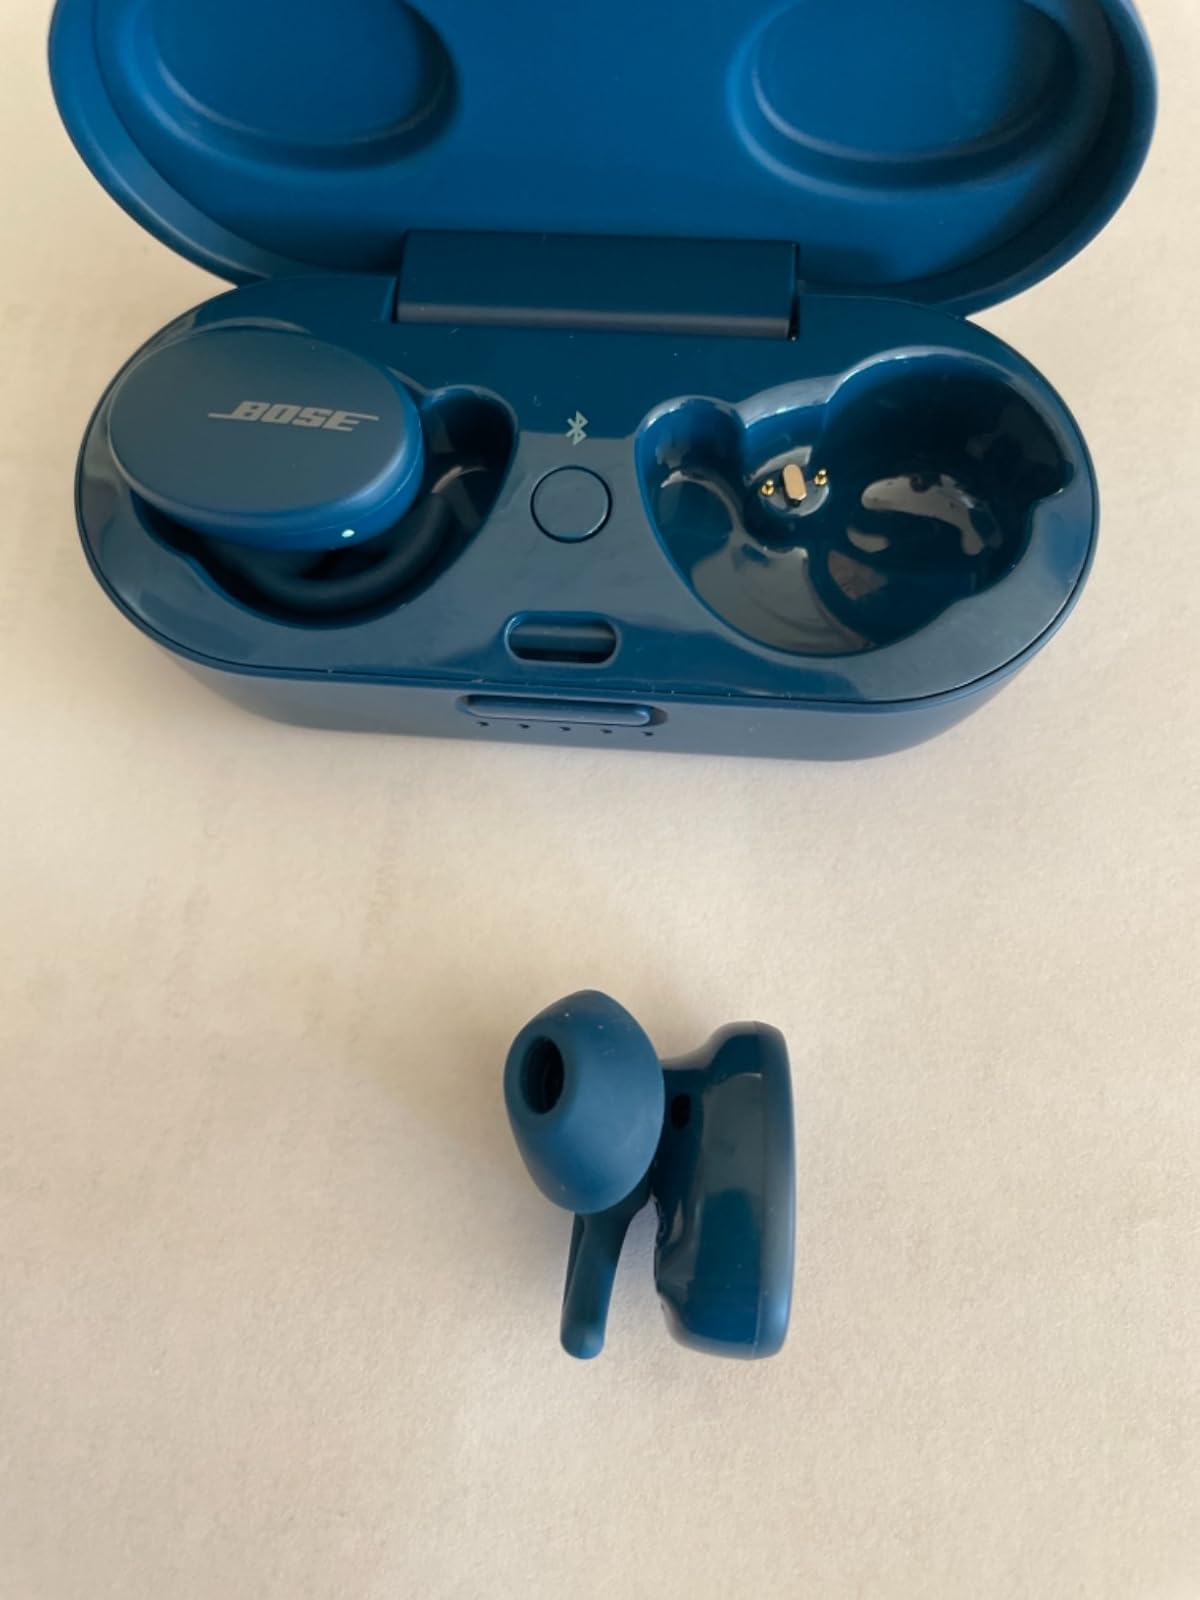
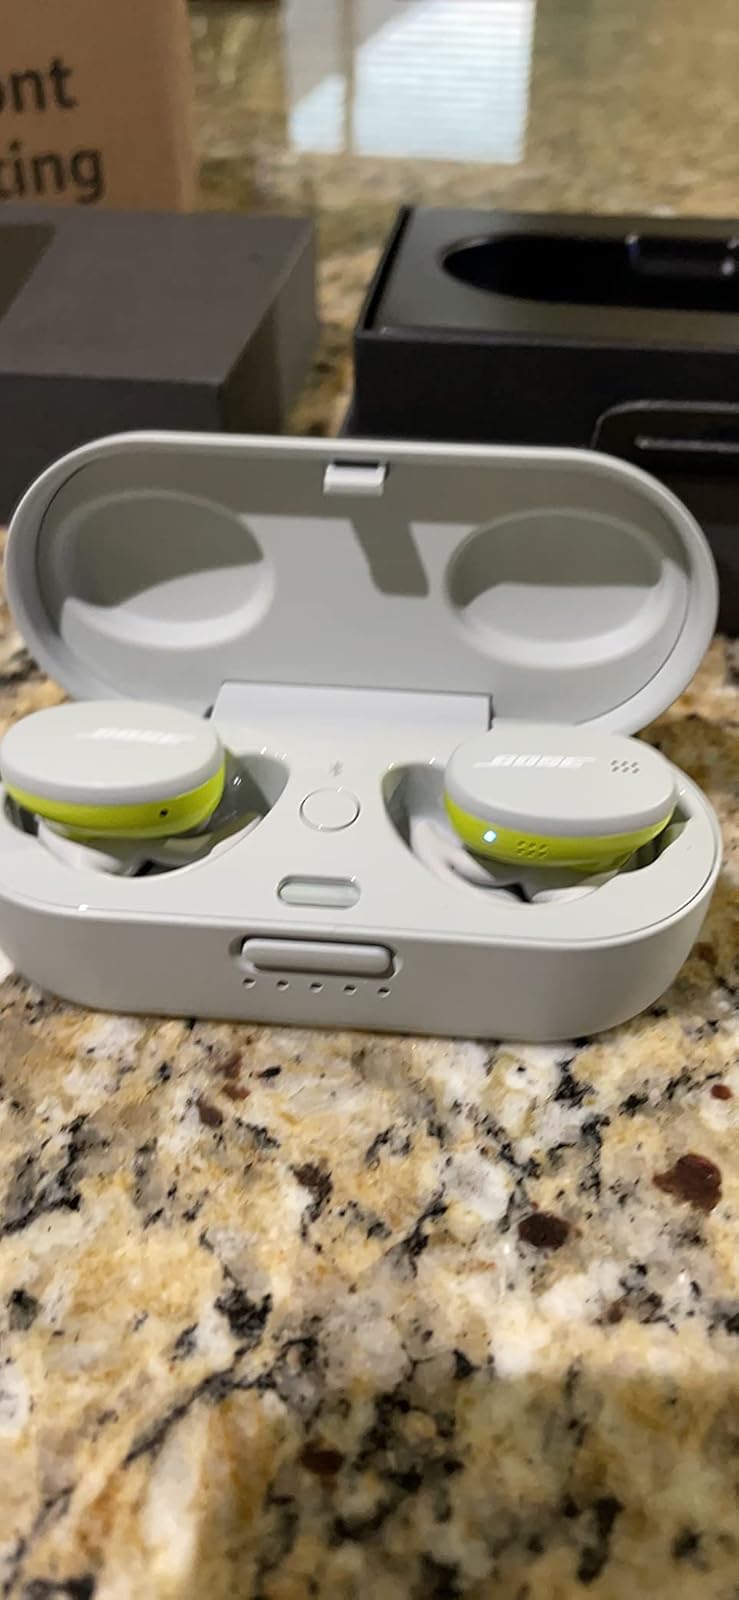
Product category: earbuds
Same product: no